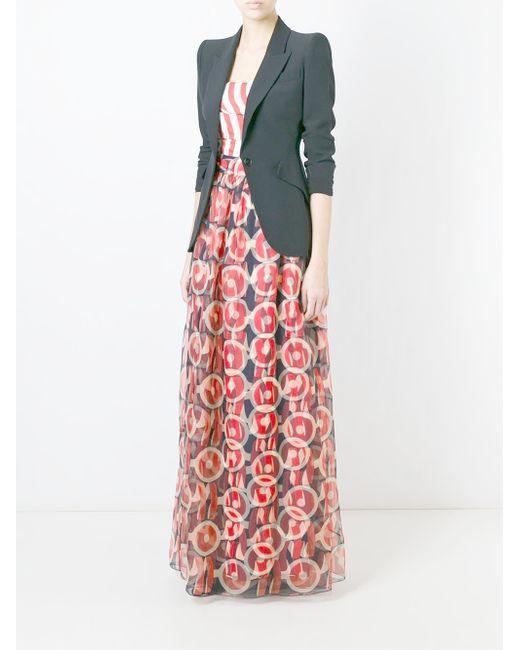
Knöchellanges rotes Damenkleid mit Farbblock und schwarzer Jacke